Rolls-Royce Phantom VII

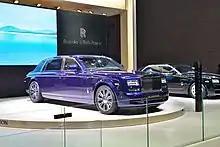
Rolls-Royce Phantom Limelight Edition

It is a version of the Phantom Extended Wheelbase with a night sky-inspired body color scheme with fine glass particles paint. The Starlight Headliner contains LEDs in a night-sky constellation arrangement which encapsulates the night sky above Goodwood on 1 January 2003 - the date the Phantom was released. It was verified by the South Downs Planetarium. It includes dusk hue leather upholstery, rear privacy dividers, a clock with four diamonds, engraving to the wheel centres, an uplit Spirit of Ecstasy figurine, and a Rolls-Royce Picnic Set (glassware with hand-engraved Celestial motif, plates by porcelain maker Nymphenburg).